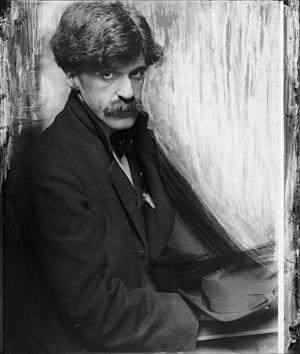
Alfred Stieglitz est un photographe, galeriste et un marchand d'art américain.
Gertrude Käsebier est une photographe professionnelle portraitiste américaine.